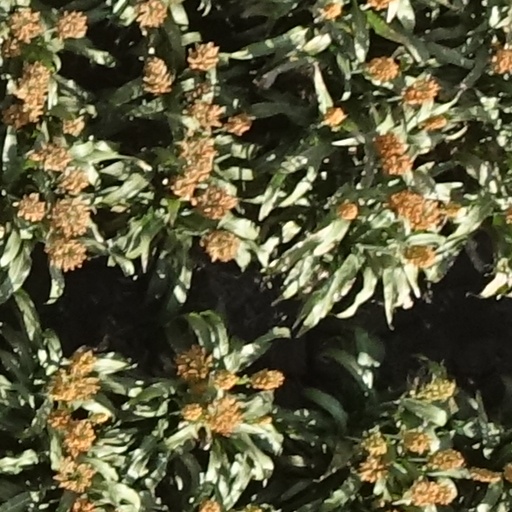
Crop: sorghum